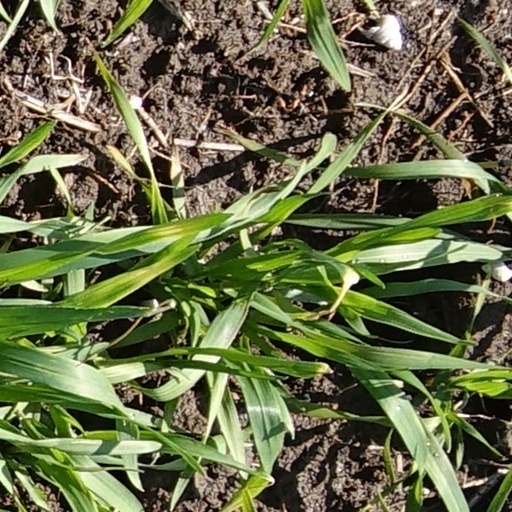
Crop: wheat